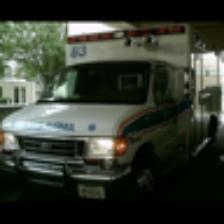
Label: NonHuman